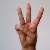
The image shows a hand gesture representing the letter 'W' in Indian Sign Language.